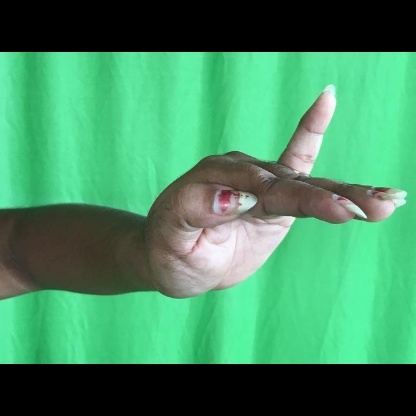
Mudra: Hamsapaksha